Journey to the West

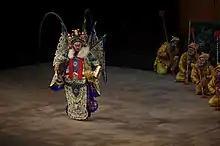
The Monkey King and other Mount Huaguo monkeys as portrayed by Peking opera performers, from a performance in Tianchan Theatre, Shanghai, China on 19 December 2014

Zhu Bajie (literally "Pig of the Eight Prohibitions") is also known as Zhu Wuneng ("Pig Awakened to Power"), and given the name "Monk Pig", "Piggy", "Pigsy", or just simply "Pig" in English.